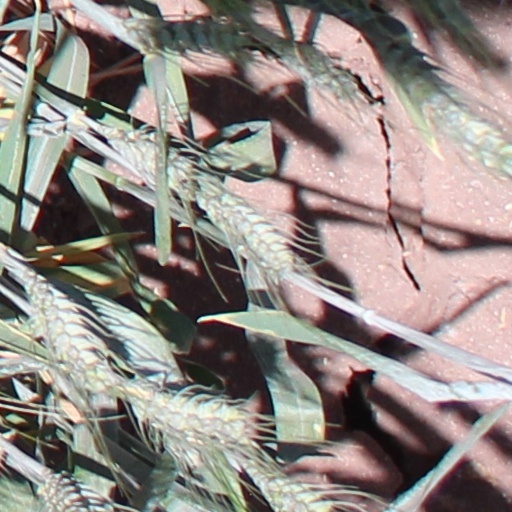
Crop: wheat